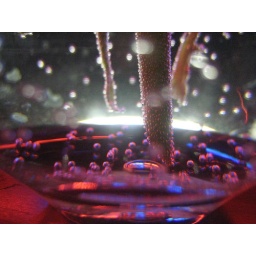
plants in glass vase